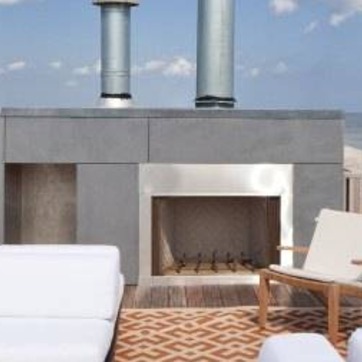
Material: metal